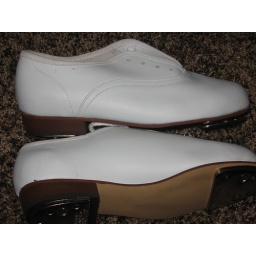
These shoes are brand new but have a slight blue tint in the white leather.